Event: Nepal Earthquake
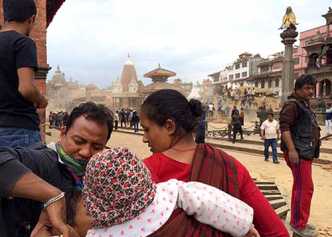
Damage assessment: damage